Tramways in Île-de-France

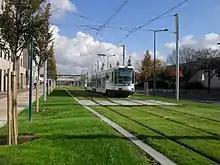
Line T1

Line T1 currently connects Asnières-sur-Seine and Gennevilliers to Noisy-le-Sec, running almost parallel to the Paris city's northern limit. It opened in 1992 from Saint Denis' RER station to the Bobigny–Pablo Picasso Paris Métro station, where the prefecture offices of the Seine-Saint-Denis department are located. The eastern extension from Bobigny to Noisy-le-Sec was completed in 2003, while the western extension to Asnières-sur-Seine and Gennevilliers, connecting to northwestern branch of Paris Métro Line 13, opened in 2012. A continuation towards Nanterre is planned on the western side, while another one towards Montreuil, then to the Val de Fontenay RER station is also planned on the eastern side of the line.